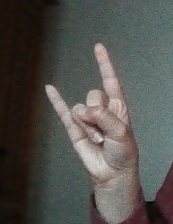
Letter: la